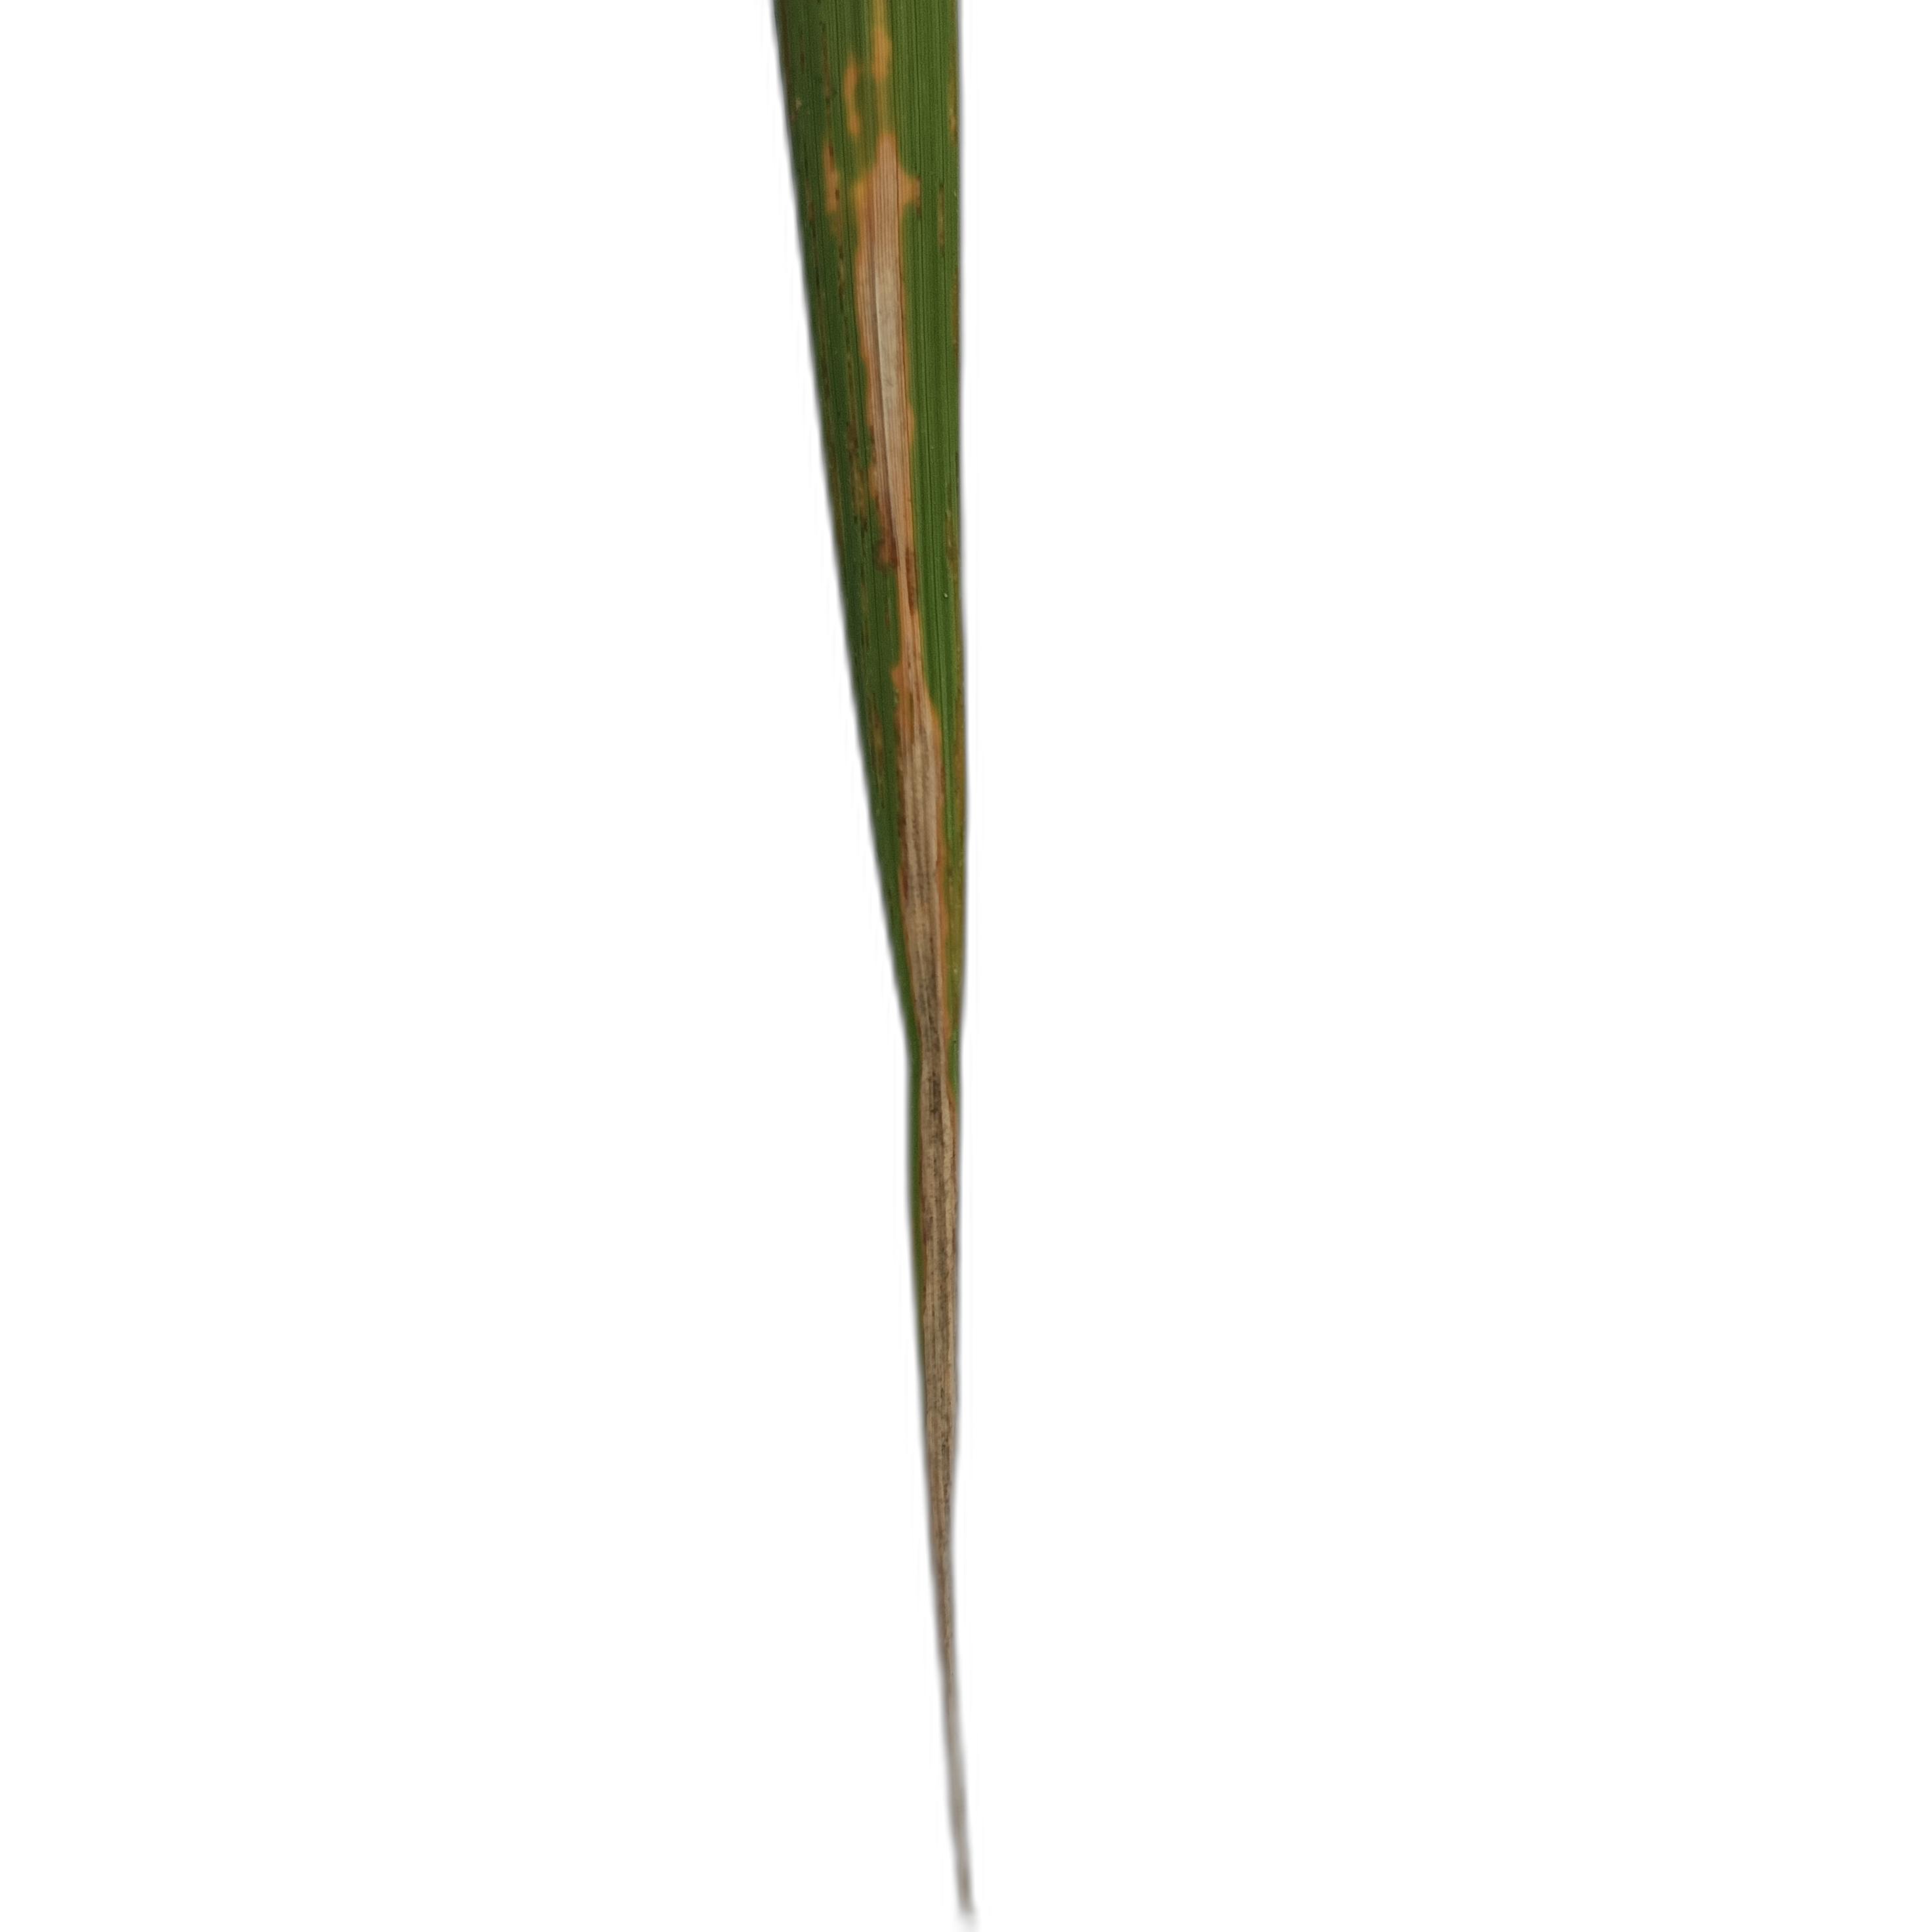
Label: Leaf Scald